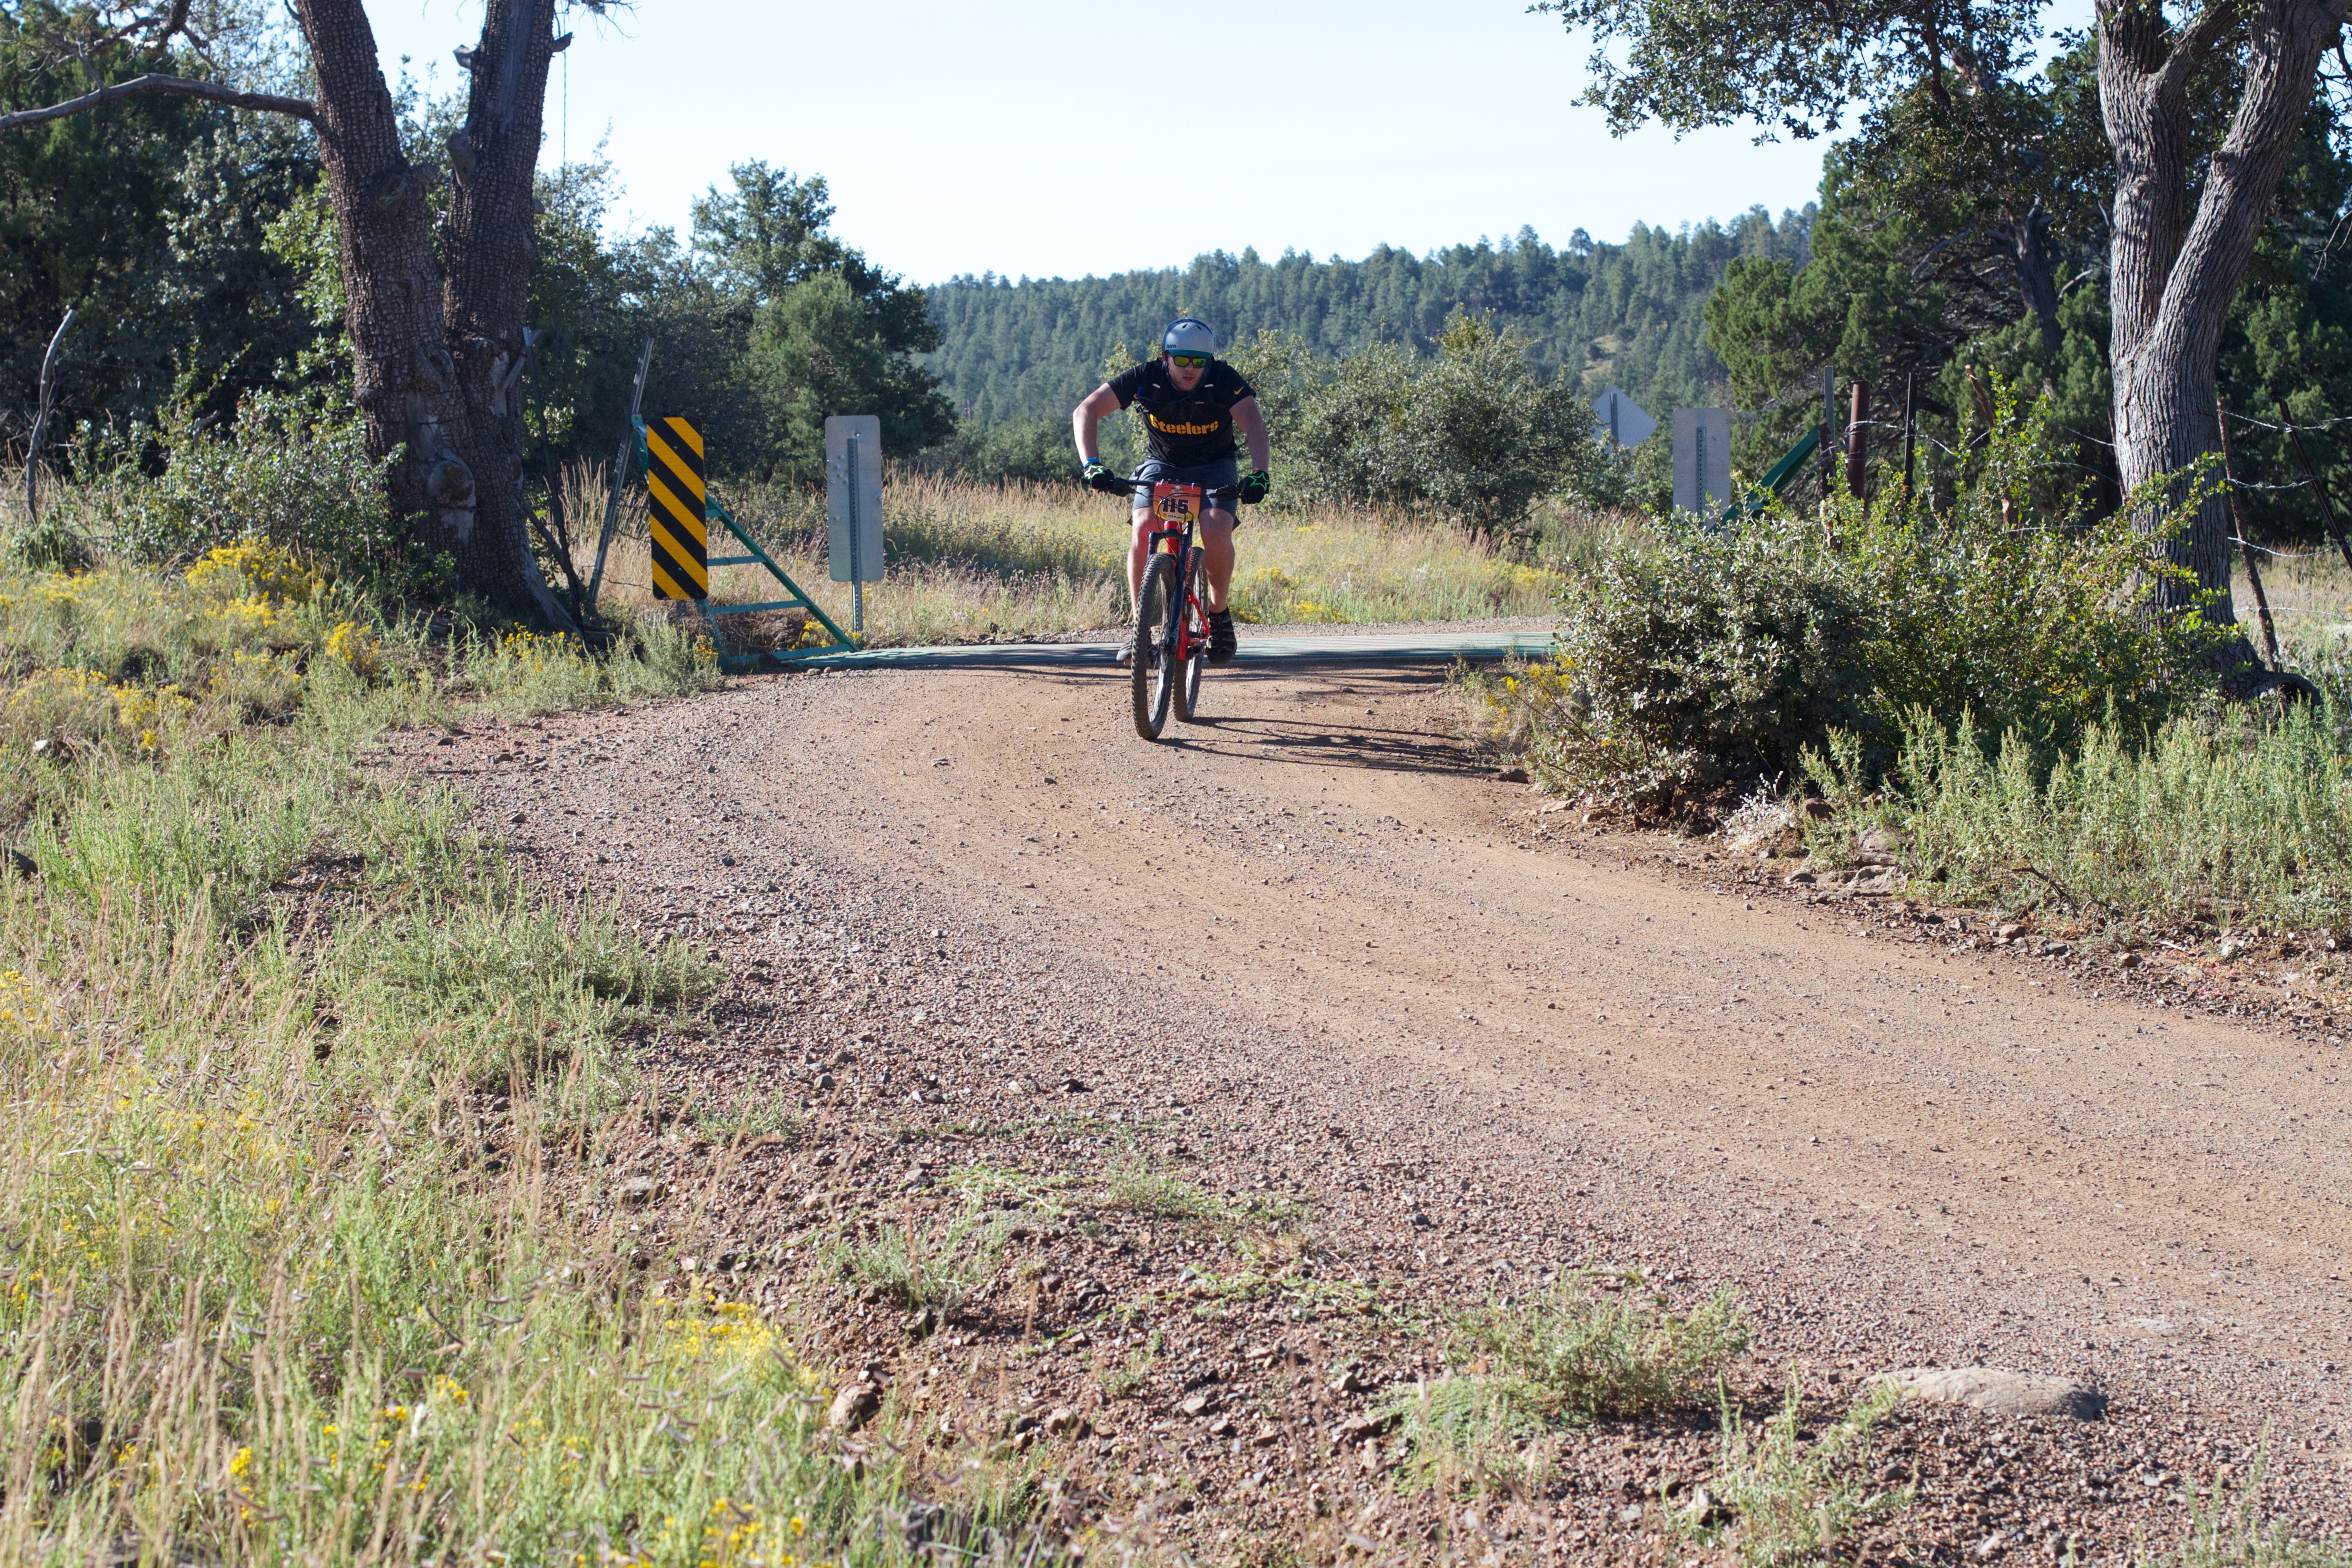
trail, bicycle, dirt road, vehicle, soil, mountain bike, cycling, fotr, mountain biking, cycle sport